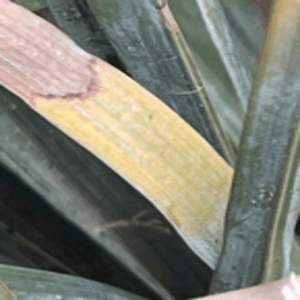
Label: Potassium Deficiency